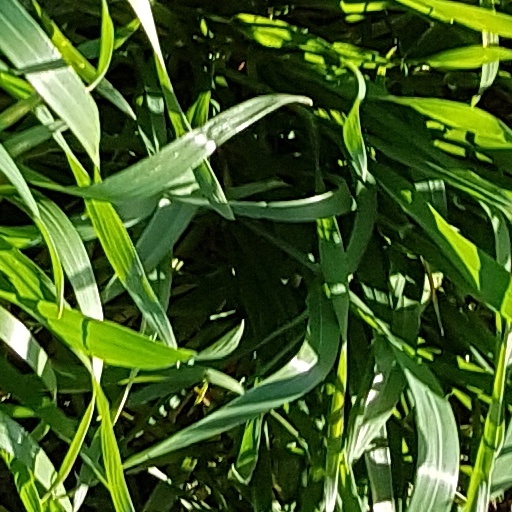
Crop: wheat